Catholic Church and health care

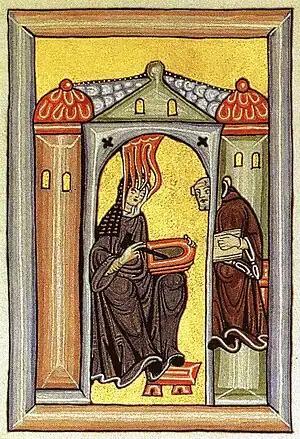
St Hildegard of Bingen dictating to a scribe. Hildegarde is recognised as a doctor of the church, and was among the most distinguished of Medieval Catholic women scientists.

Other famous physicians and medical researchers of the Middle Ages include the Abbot of Monte Cassino Bertharius, the Abbot of Reichenau Walafrid Strabo, the Abbess St Hildegard of Bingen and the Bishop of Rennes Marbodus of Angers. Monasteries of this era were diligent in the study of medicine, and often too were convents. Hildegard of Bingen, a doctor of the church, is among the most distinguished of Medieval Catholic women scientists. Other than theological works, Hildegard also wrote "Physica," a text on the natural sciences, as well as "Causae et Curae". Hildegard was well known for her healing powers involving practical application of tinctures, herbs, and precious stones.